Titanosaurus

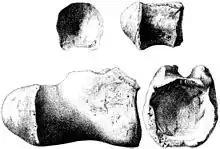
"T. blanfordi" holotype distal caudal vertebra (GSI 2195)

Between 1860 and 1870, geologist William Thomas Blanford had found two sauropod middle caudal vertebrae near Pisdura (one vertebra, GSI 2195, became the type specimen). In 1879, they were named by Lydekker as a second species of "Titanosaurus", "T. Blanfordi", which according to current rules should be written as "Titanosaurus blanfordi". Of the two fossils, making up specimen GSI IM K27 / 501, the second, smaller vertebra was split off by von Huene in 1929 and assigned to "Titanosaurus araukanicus" (now "Laplatasaurus").